SAIC-GM-Wuling

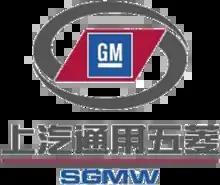
Logo of SGMW until 2025

In 2002, the joint venture SAIC-GM-Wuling was established, with SAIC holding 50.1% of the shares, General Motors 34%, and Wuling Group (later renamed Guangxi Auto) 15.9%. Wuling transferred its microvan and small truck production to the joint venture. By 2011, GM increased its ownership stake to 44%, reducing Wuling's share to 5.9%.